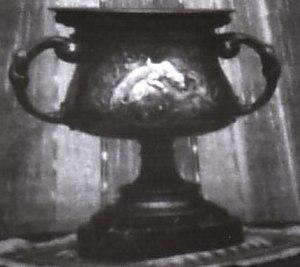
Premier trophée appelé ""Challenge Steeg"" (1920-1945), précédent le ""Challenge Louis Rivet"" (1946-1956), pour la compétition appelée ""Championnat d'Afrique du Nord."
Le championnat de France amateur de football, parfois orthographié championnat de France amateurs et appelé Challenge Jules‒Rimet, est une compétition de football organisée en France par la Fédération française de football entre 1935 et 1971.
L'histoire du football en Afrique française du Nord est étroitement liée à celui du football français. Lorsque le football fit son apparition en France durant l'année 1872, celui-ci apparut à son tour naturellement vers l'année 1894 en Afrique du Nord, région du monde soumise à l'autorité française. Le football s'y développa donc progressivement durant plus d'un demi-siècle avec la création d'un grand nombre de clubs mais aussi d'organismes qui régirent sa pratique lors de compétitions départementales et inter-régionales. Puis il vit sa fin au cours l'année 1962 date de l'indépendance de l'Algérie, dernier territoire nord-africain qui se défit de l'autorité française et qui vit donc la fin du football d'époque coloniale en Afrique française du Nord
Le Championnat d'Afrique du Nord, appelé de 1920 à 1946 et Challenge Louis Rivet, et de 1946 à 1956 Ligue des Champions d'Afrique du Nord, est une compétition de football organisée en Afrique française du Nord par l'Union des Ligues nord-africaines de football entre 1920 et 1956.